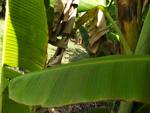
Label: xamthomonas